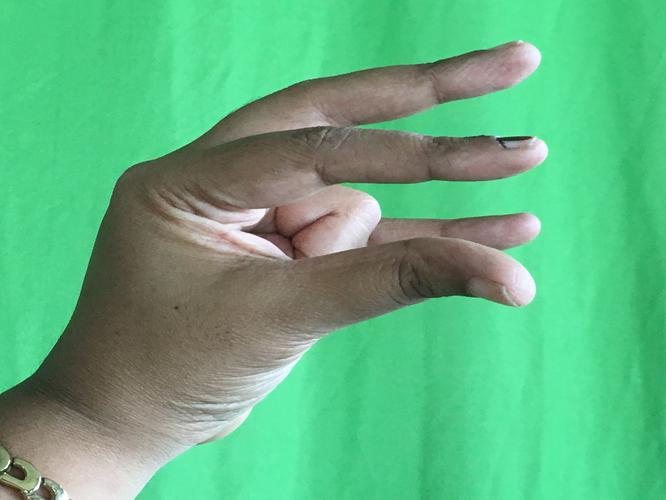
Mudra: Kangulam
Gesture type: single_hand